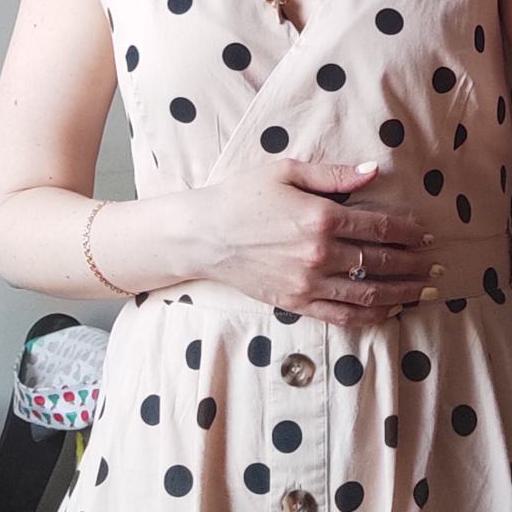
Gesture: no_gesture